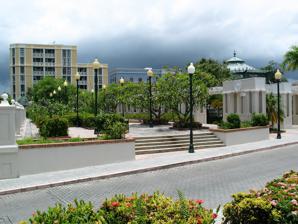
Building: Parque Urbano Dora Colón Clavell
Country: Puerto Rico
Year built: 1995
Passive park in Ponce, Puerto Rico Parque Urbano Dora Colón Clavell ( Dora Colón Clavell Urban Park ) The Dora Colon Clavell Urban Park, looking north in Barrio Primero in Ponce, Puerto Rico Type Passive park Location Marina and Jobos Streets, Barrio Primero , in Ponce, Puerto Rico Coordinates 18°00′29.15″N 66°36′50.04″W / 18.0080972°N 66.6139000°W / 18.0080972; -66.6139000 Area approx 4 cuerdas Created 1995 Designer William Ramirez Gurratán Operated by Autonomous Municipality of Ponce Open Daily Status Open Parking Underground parking garage (400 spaces ) Parque Urbano Dora Colón Clavell (English: Dora Colón Clavell Urban Park ) is a passive park in Ponce, Puerto Rico . The park is named after the mother of ex-governor of Puerto Rico and Ponce native, Rafael Hernández Colón . It opened on 9 December 1995. The park was designed by Ponce architect Juan Dalmau Sambolín. Location The park is a passive urban family park. It is located in Ponce's Historic District , near several museums and parks, including the Ponce Massacre Museum and the Abolition Park . It features a number of kiosks that open on an as-needed basis (i.e., depending on the function taking place at the park) and a central stage where the Banda Municipal de Ponce stages free open-air concerts. The location where the park now sits used to be occupied by Hospital Damas before it moved to its current location on Ponce By Pass on 6 May 1973. History The park was built in 1995 under the administration of mayor Churumba and, in the same year, it received the award for Outstanding Construction Work of the Year (Spanish: "Obra Sobresaliente del Año") from the College of Engineers and Surveyors of Puerto Rico . It was built with an original appropriation of $5.5 million. Final cost in December 1995 was $11 million. Amenities The park features gardens, a Mudéjar -style kiosk for the Ponce Municipal Band traditional Sunday concerts, a trolley stop, a restaurant, and food stands. This Mudéjar-style kiosk is a smaller replica of the one built on Plaza Las Delicias , in 1882, but since demolished, for the town's 1882 Feria-Exposición. It was designed by José Carlos Villaró, a Spanish architect from Málaga . The park also has an underground parking garage with two levels. In the first (top-most) level of the garage there is a Ponce tourist police station. The parking garage has space for 400 vehicles. See also Puerto Rico portal History of the Autonomous City of Ponce References